Mahela Jayawardene

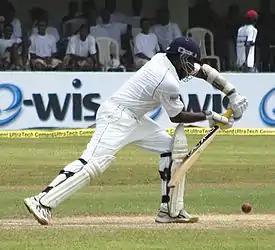
Jayawardene batting in a Test match for Sri Lanka in 2008

With Kumar Sangakkara as the Sri Lankan captain too, Jaywardene was sent as opener for the 2010 ICC World Twenty20. In the first match against New Zealand, he scored 81 off just 51 balls. However, this knock went in vain due to the collapse in the Sri Lankan batting line-up after his wicket fell which resulted in a total of only 135 on board batting first. However, in his very next match against Zimbabwe, he scored 100 off just 64 balls helping them win the match helping them win the match defending a total of 173. He thus became the 4th player to score a century in an Twenty20 International match and the first Sri Lankan to do so. Sri Lanka won the match by D/L method. In the very next match against West Indies, he scored 98* off just 56 balls narrowly missing his second century in a row. This became his third consecutive score above 80.